Goma

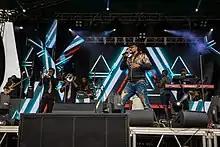
Mohombi at the Amani Festival in 2022

Goma has been heavily affected by sexual violence, which is deeply intertwined with the ongoing regional conflicts, economic instability, and social challenges that have marked the eastern Democratic Republic of the Congo for decades. Armed groups, local militias, and, at times, even some members of state forces have been implicated in sexual violence against civilians. Such violations are often weaponized as a deliberate tool of war to terrorize communities, assert control, and break down social cohesion. Survivors often face physical injuries, sexually transmitted infections, psychological trauma, and social stigma. A study from 2007 revealed that around 1.69–1.80 million women aged 15–29 in the DRC reported experiencing sexual assault at some point in their lives, with North Kivu recording 223,262 cases, the highest rate nationally. Further research in 2010 indicated that 39.7% of women in North and South Kivu had experienced sexual violence. In 2023, Médecins Sans Frontières (MSF) reported a sharp increase in sexual violence cases in the DRC, mainly concentrated in and around Goma. MSF treated 25,166 survivors nationwide, averaging more than two patients per hour. In the first five months of 2024 alone, MSF treated 17,363 survivors in North Kivu, representing 69% of the total cases treated across five provinces in the previous year.